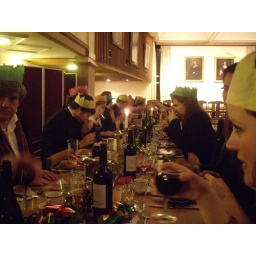
Everyone is wearing the paper hats that came in the Christmas crackers distributed at the St. Catharine's MCR Christmas formal.